Judicial Procedures Reform Bill of 1937

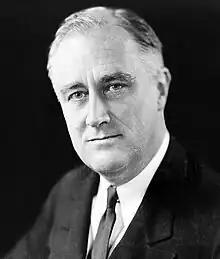
President Franklin D. Roosevelt. His dissatisfaction over Supreme Court decisions holding New Deal programs unconstitutional prompted him to seek methods to change the way the court functioned.

The Judicial Procedures Reform Bill of 1937, frequently called the "court-packing plan", was a legislative initiative proposed by U.S. President Franklin D. Roosevelt to add more justices to the U.S. Supreme Court in order to obtain favorable rulings regarding New Deal legislation that the Court had ruled unconstitutional. The central provision of the bill would have granted the president power to appoint an additional justice to the U.S. Supreme Court, up to a maximum of six, for every member of the court over the age of 70 years.